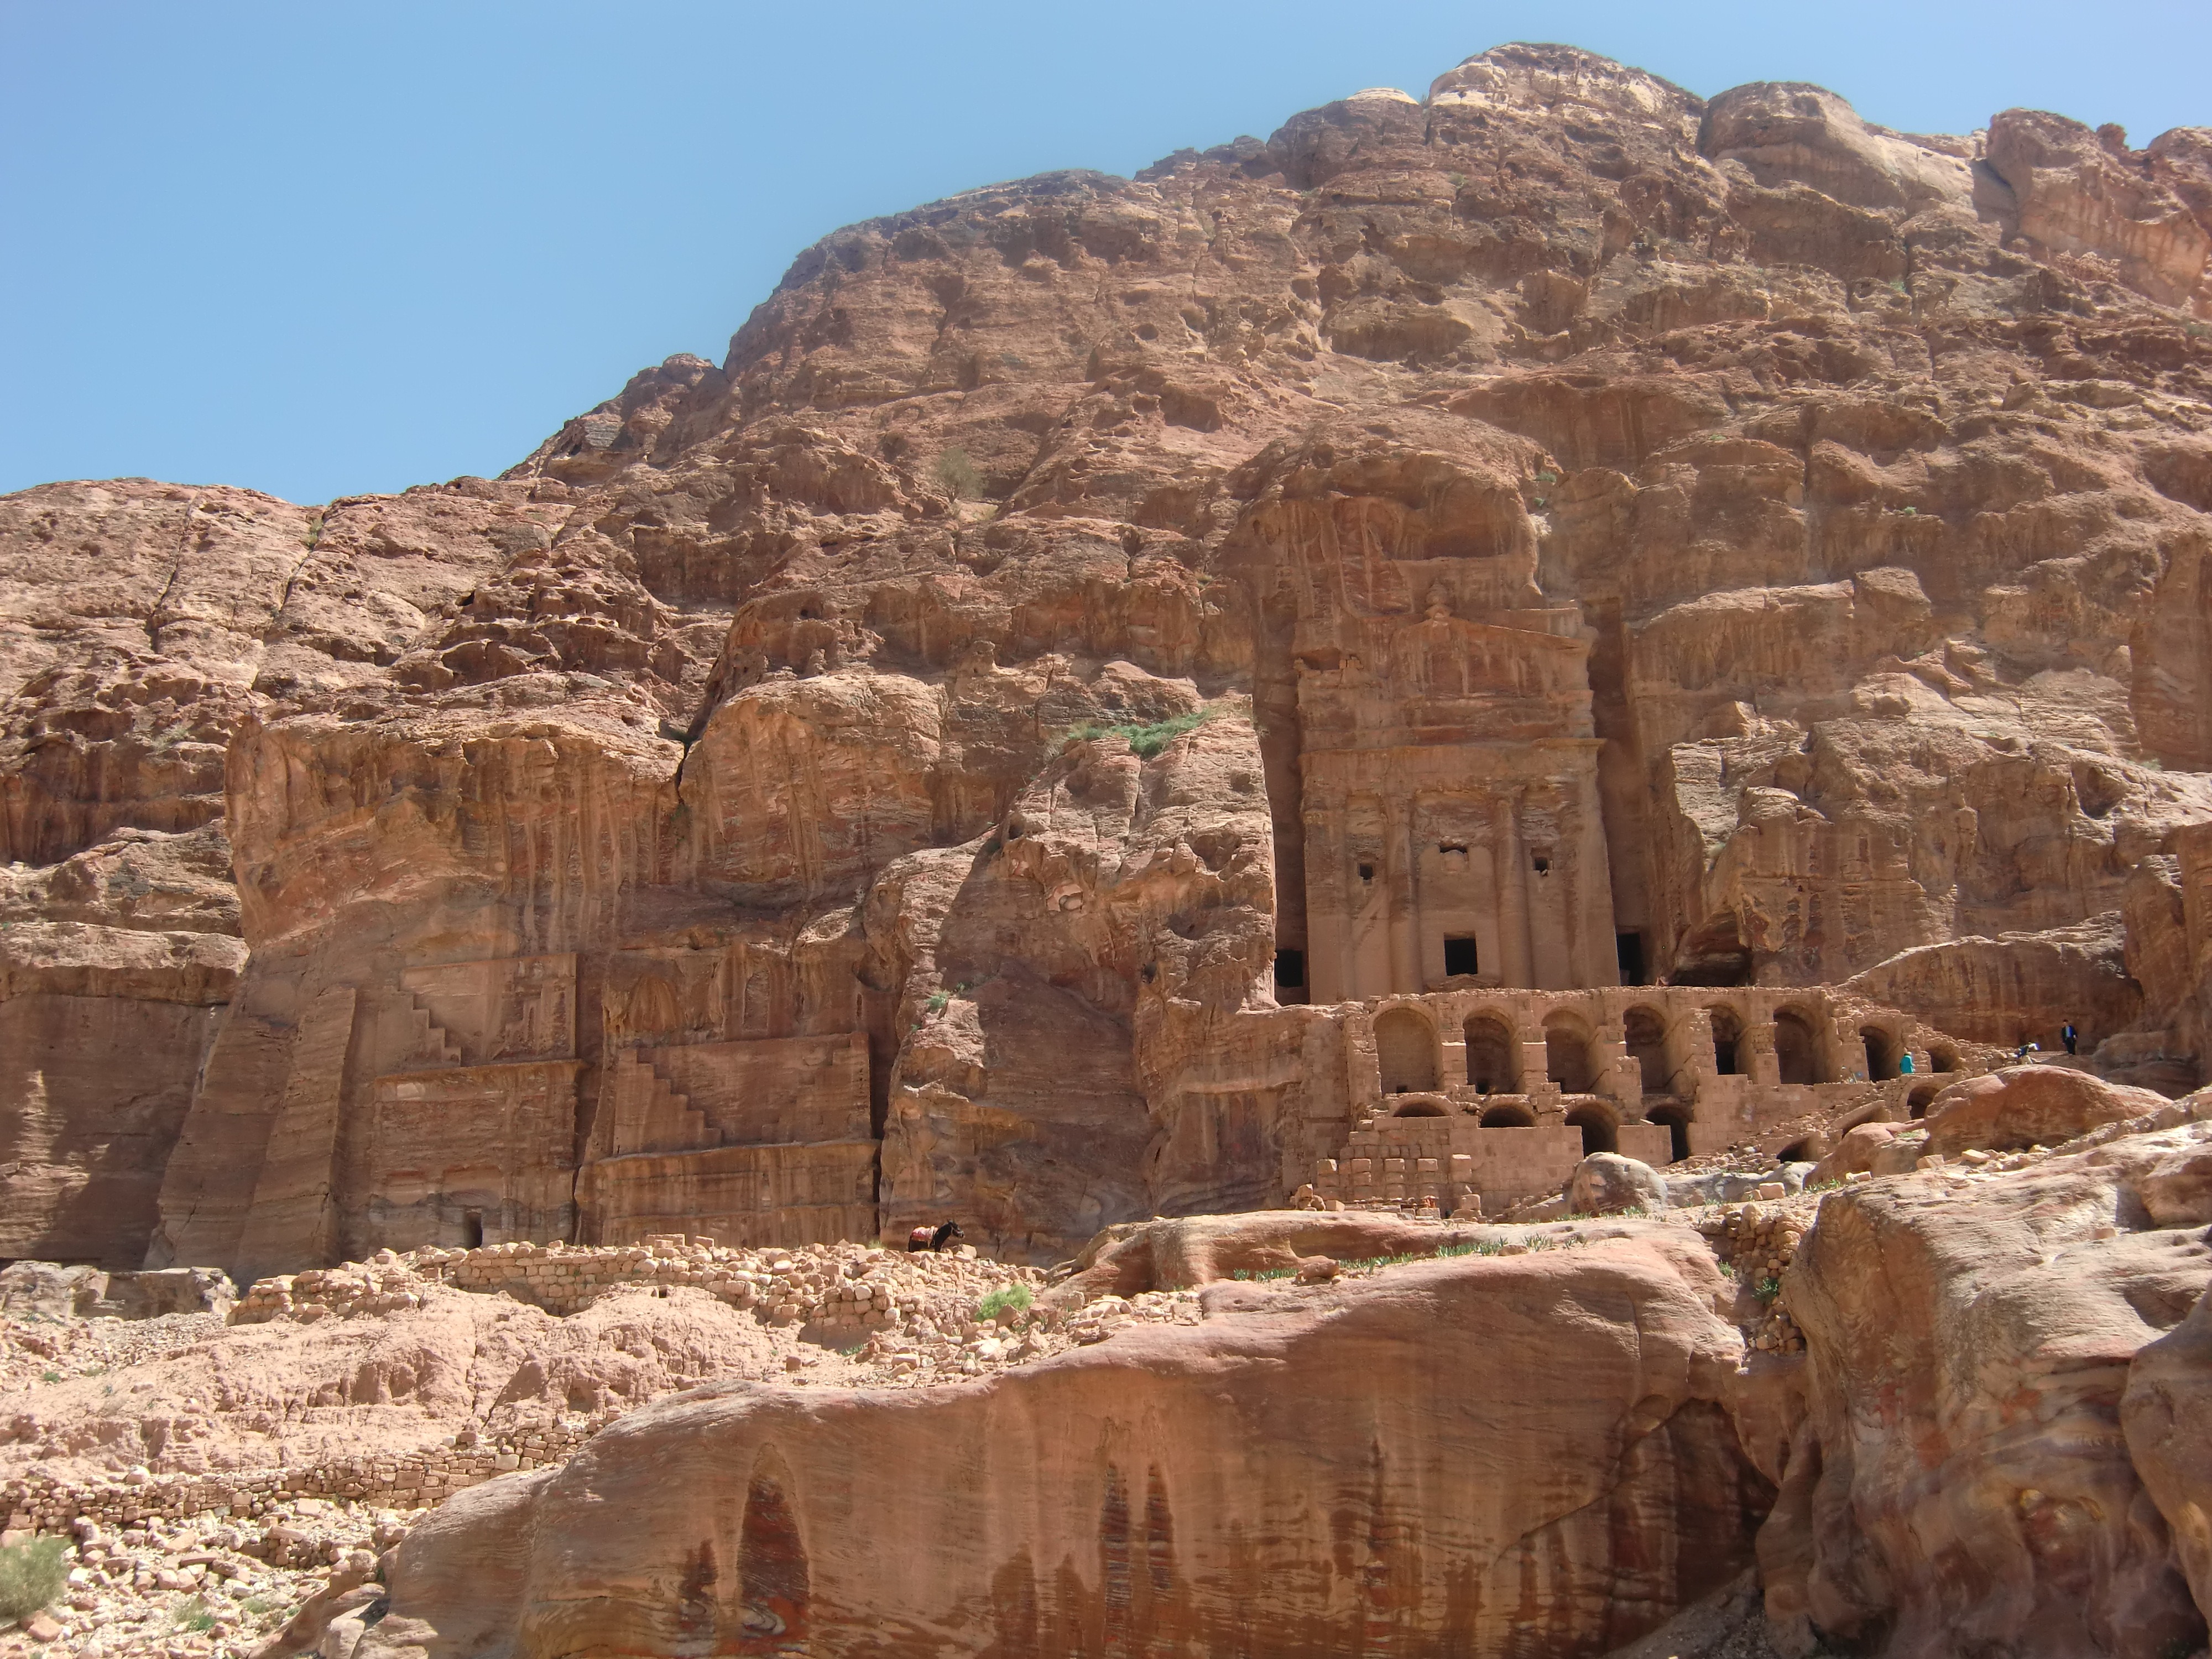
rock, architecture, valley, formation, cliff, arch, landmark, canyon, terrain, jordan, egypt, geology, badlands, plateau, wadi, petra, landform, unesco world heritage site, cliff dwelling, historic site, ancient history